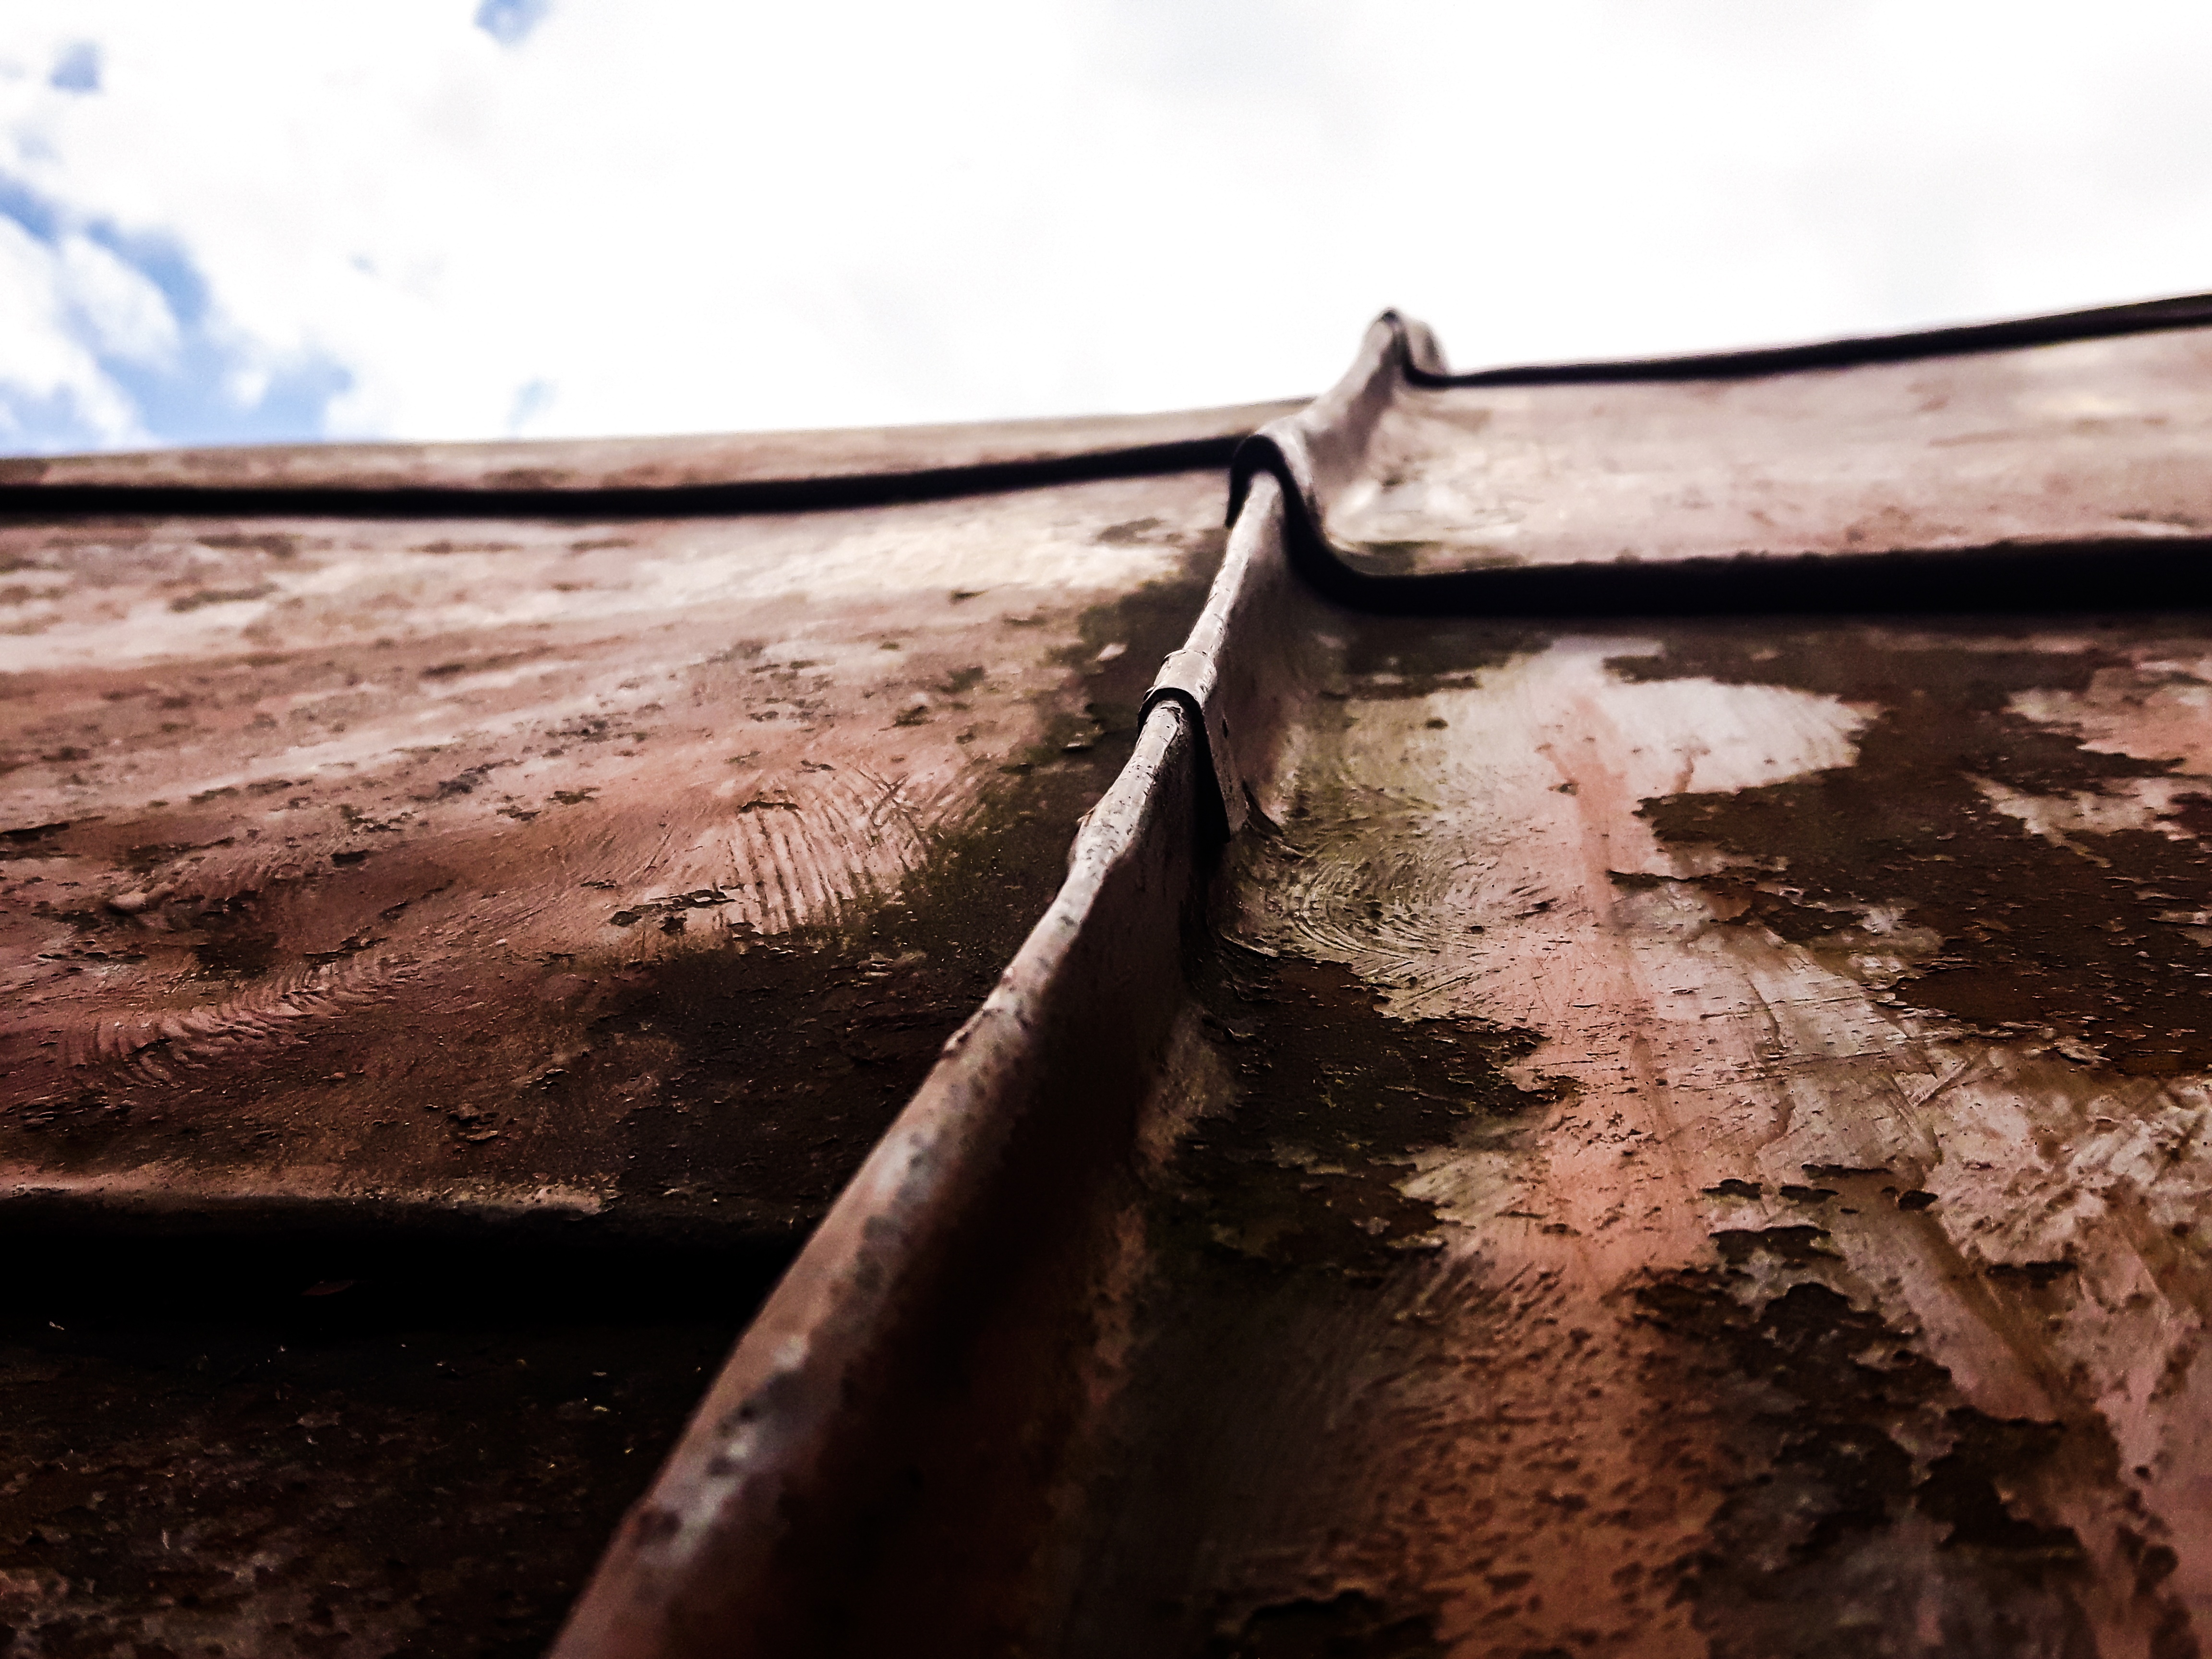
wood, track, rust, soil, material